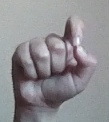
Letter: fa